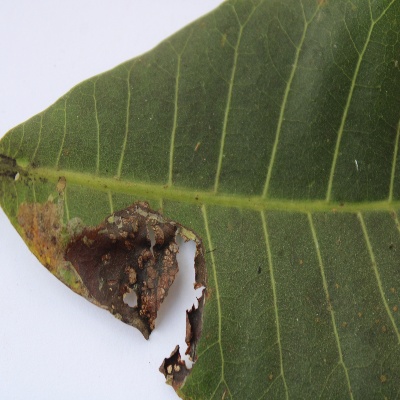
Crop: Cashew
Condition: leaf miner